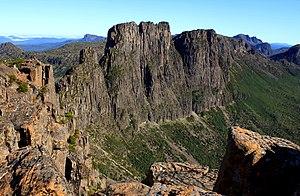
La face est du Mont Geryon, vu depuis le sommet de L'Acropolis, dans le Parc national de Cradle Mountain-Lake St Clair en Tasmanie, Australie.